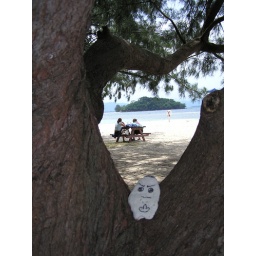
Found these stones with cute illustrations by the tree